Albert Jacka

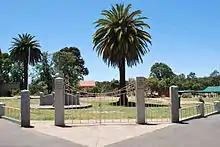
Wedderburn Albert Jacka Gates

After the war, Jacka had a job waiting for him with the Forests Department, but together with R. O. Roxburgh and E. J. L. Edmonds, both former members of the 14th Battalion, he established the electrical goods importing and exporting business "Roxburgh, Jacka & Co. Pty Ltd". The business was heavily financed by John Wren, but collapsed with the Great Depression in 1931.